Pho

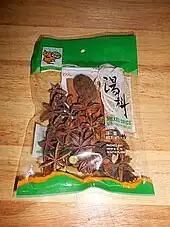
A typical phở spice packet, sold at many Asian food markets, containing a soaking bag plus various necessary dry spices. The exact amount differs with each bag.

The soup for beef phở is generally made by simmering beef bones, oxtails, flank steak, charred onion, charred ginger, and spices. For a more intense flavor, the bones may still have beef on them. Chicken bones also work and produce a similar broth. Seasonings can include Saigon cinnamon or other kinds of cinnamon as alternatives (may be used usually in stick form, sometimes in powder form in pho restaurant franchises overseas), star anise, roasted ginger, roasted onion, black cardamom, coriander seed, fennel seed, and clove. The broth takes several hours to make. For chicken phở, only the meat and bones of the chicken are used in place of beef and beef bone. The remaining spices remain the same, but the charred ginger can be omitted since its function in beef phở is to subdue the quite strong smell of beef.